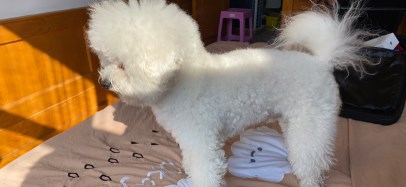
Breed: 3083-n000117-Bichon_Frise